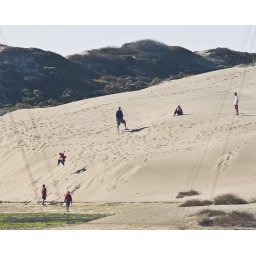
Family scene, kids jumping in the air going down the sand dunes